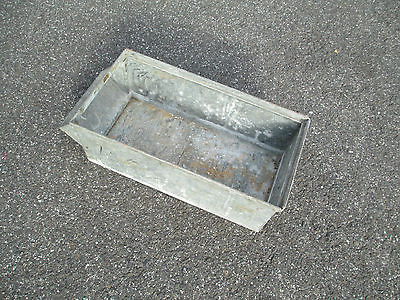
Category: cabinet